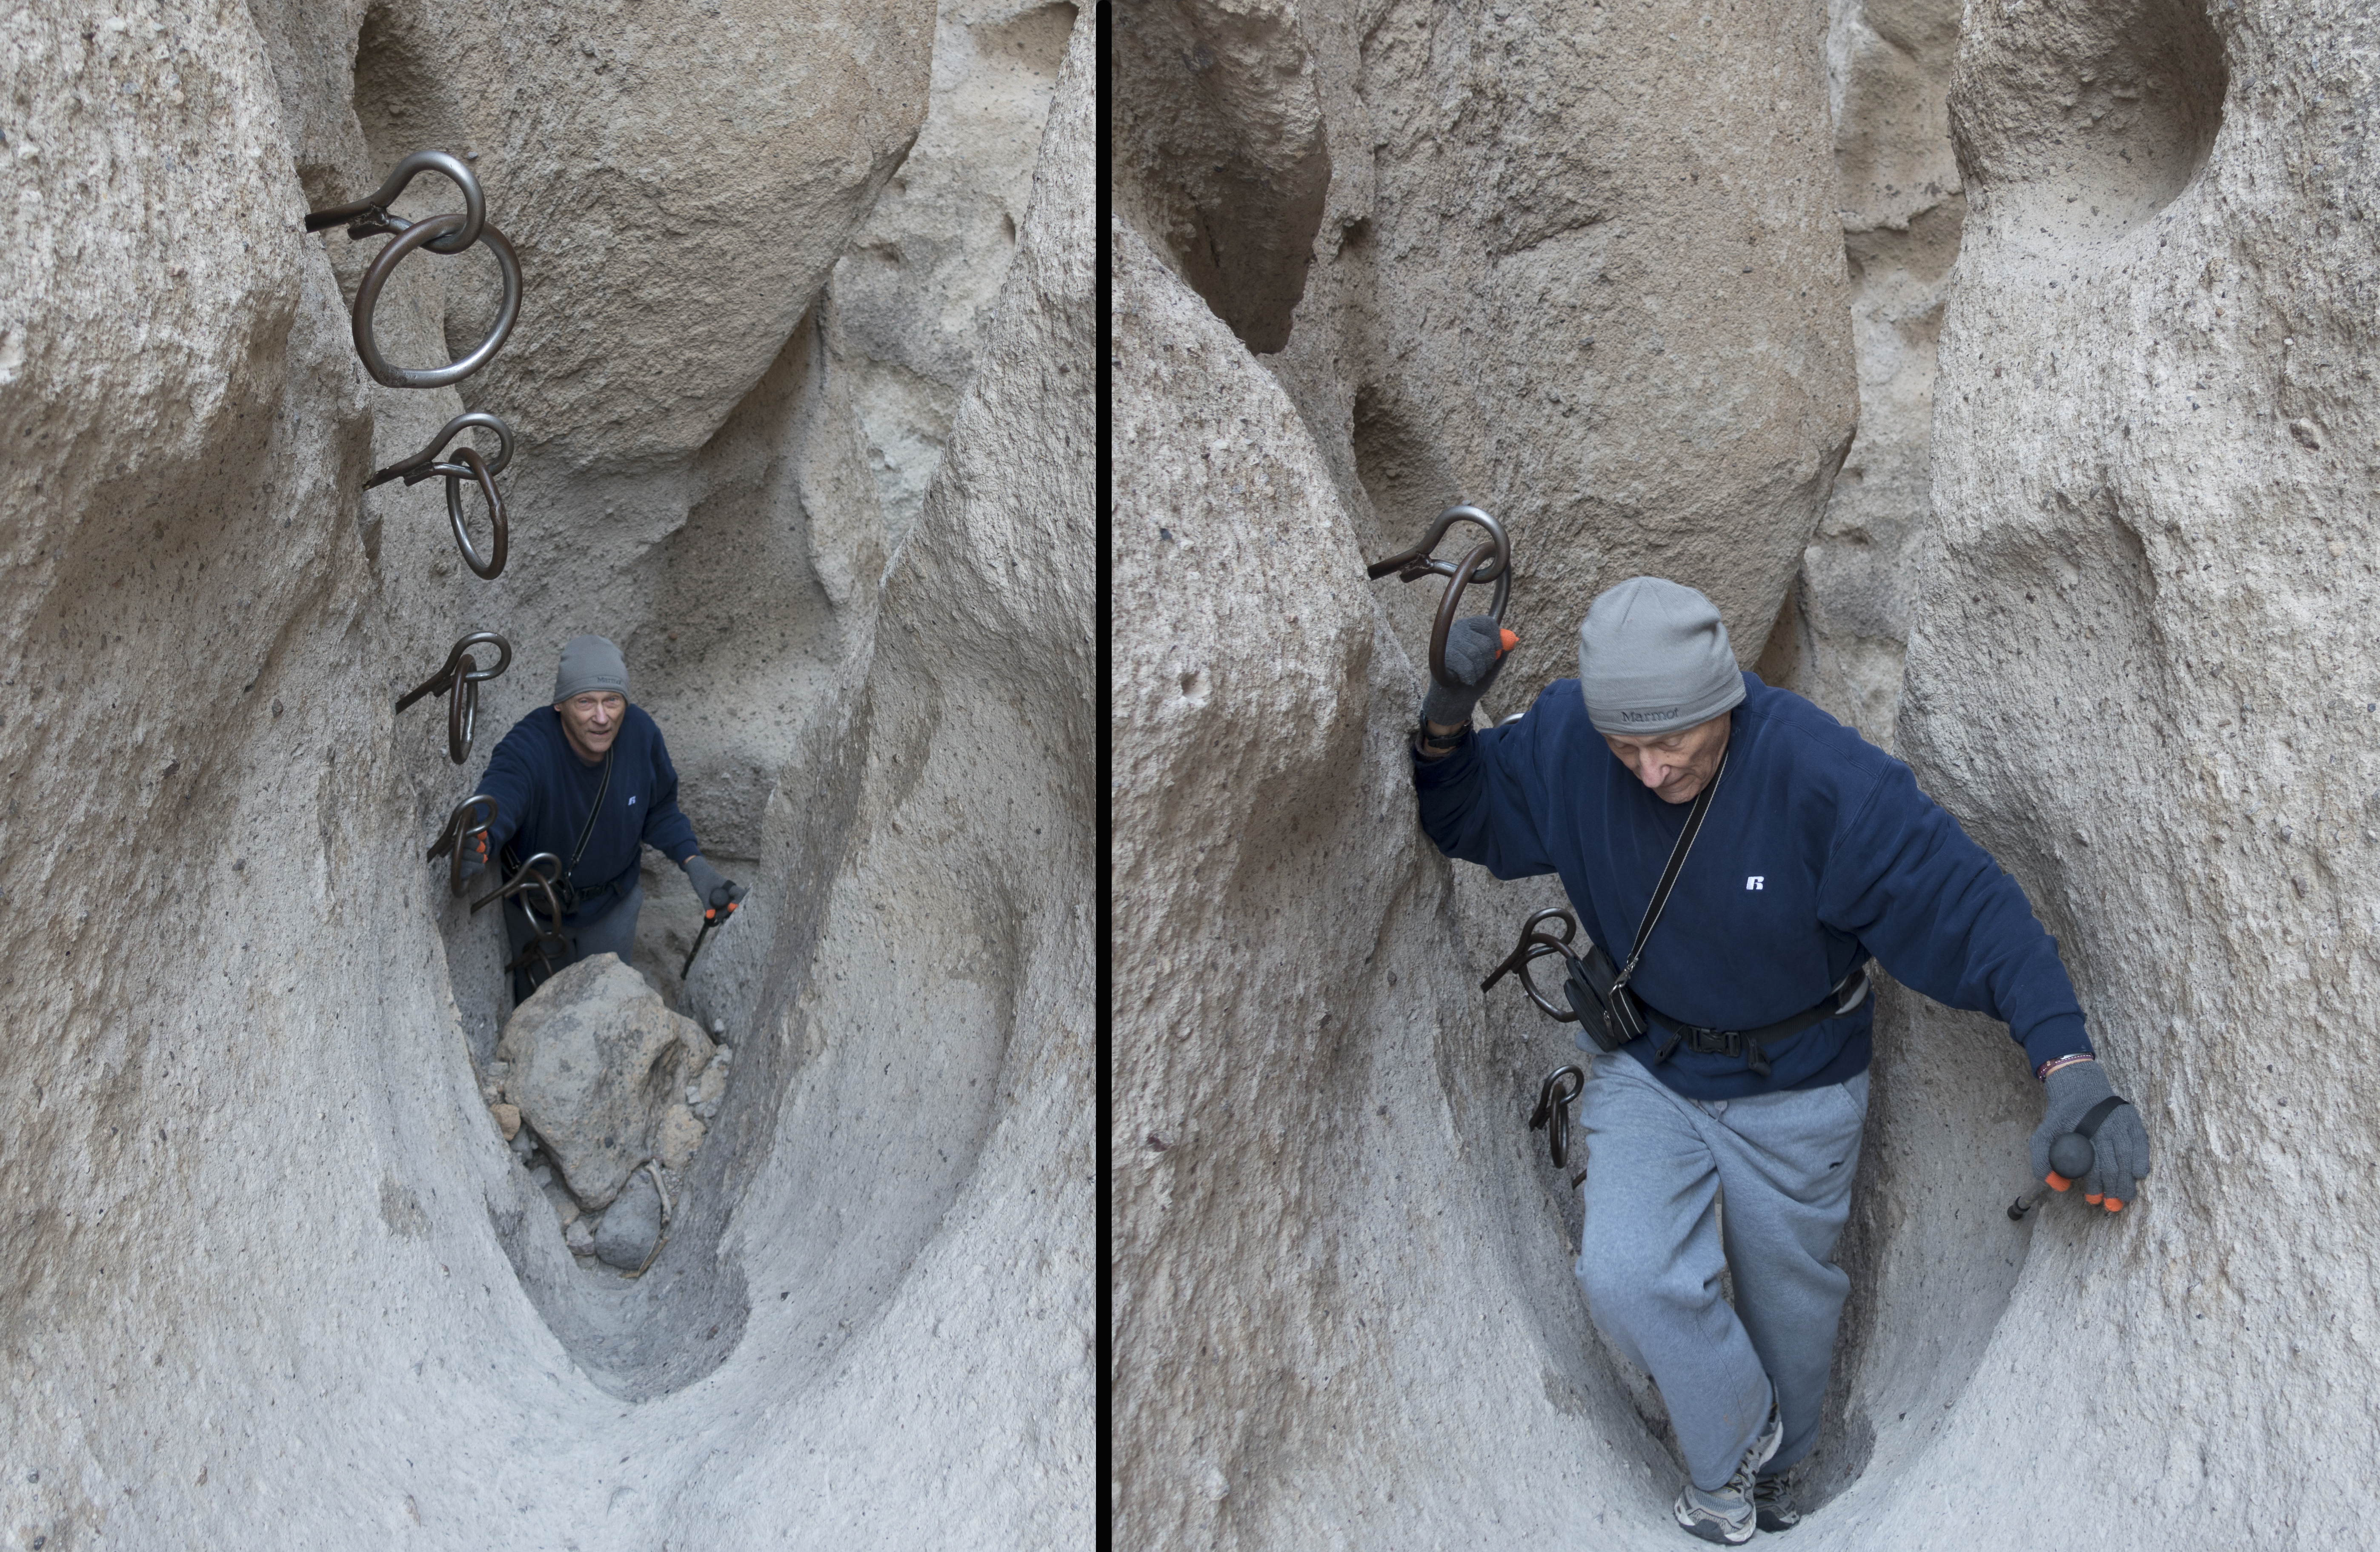
rock, adventure, recreation, climbing, rock climbing, extreme sport, mountaineering, sports, sonycybershotrx100iii, mojavenationalpreserve, holeinthewall, bansheecanyon, ringslooptrail, mojavenationalrefuge, outdoor recreation, individual sports, sport climbing